Match Day II

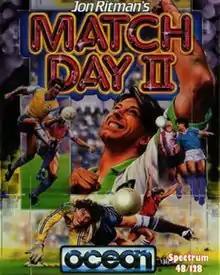
ZX Spectrum cover art

Match Day II is a football sports game part of the "Match Day" series released for the Amstrad CPC, Amstrad PCW, ZX Spectrum, MSX and Commodore 64 platforms. It was created in 1987 by Jon Ritman with graphics by Bernie Drummond and music and sound by Guy Stevens (except for the Commodore version, which was a line-by-line conversion by John Darnell). It is the sequel to 1984's "Match Day".